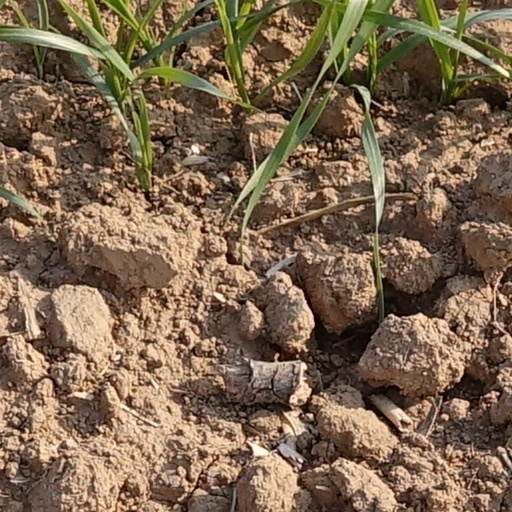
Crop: wheat